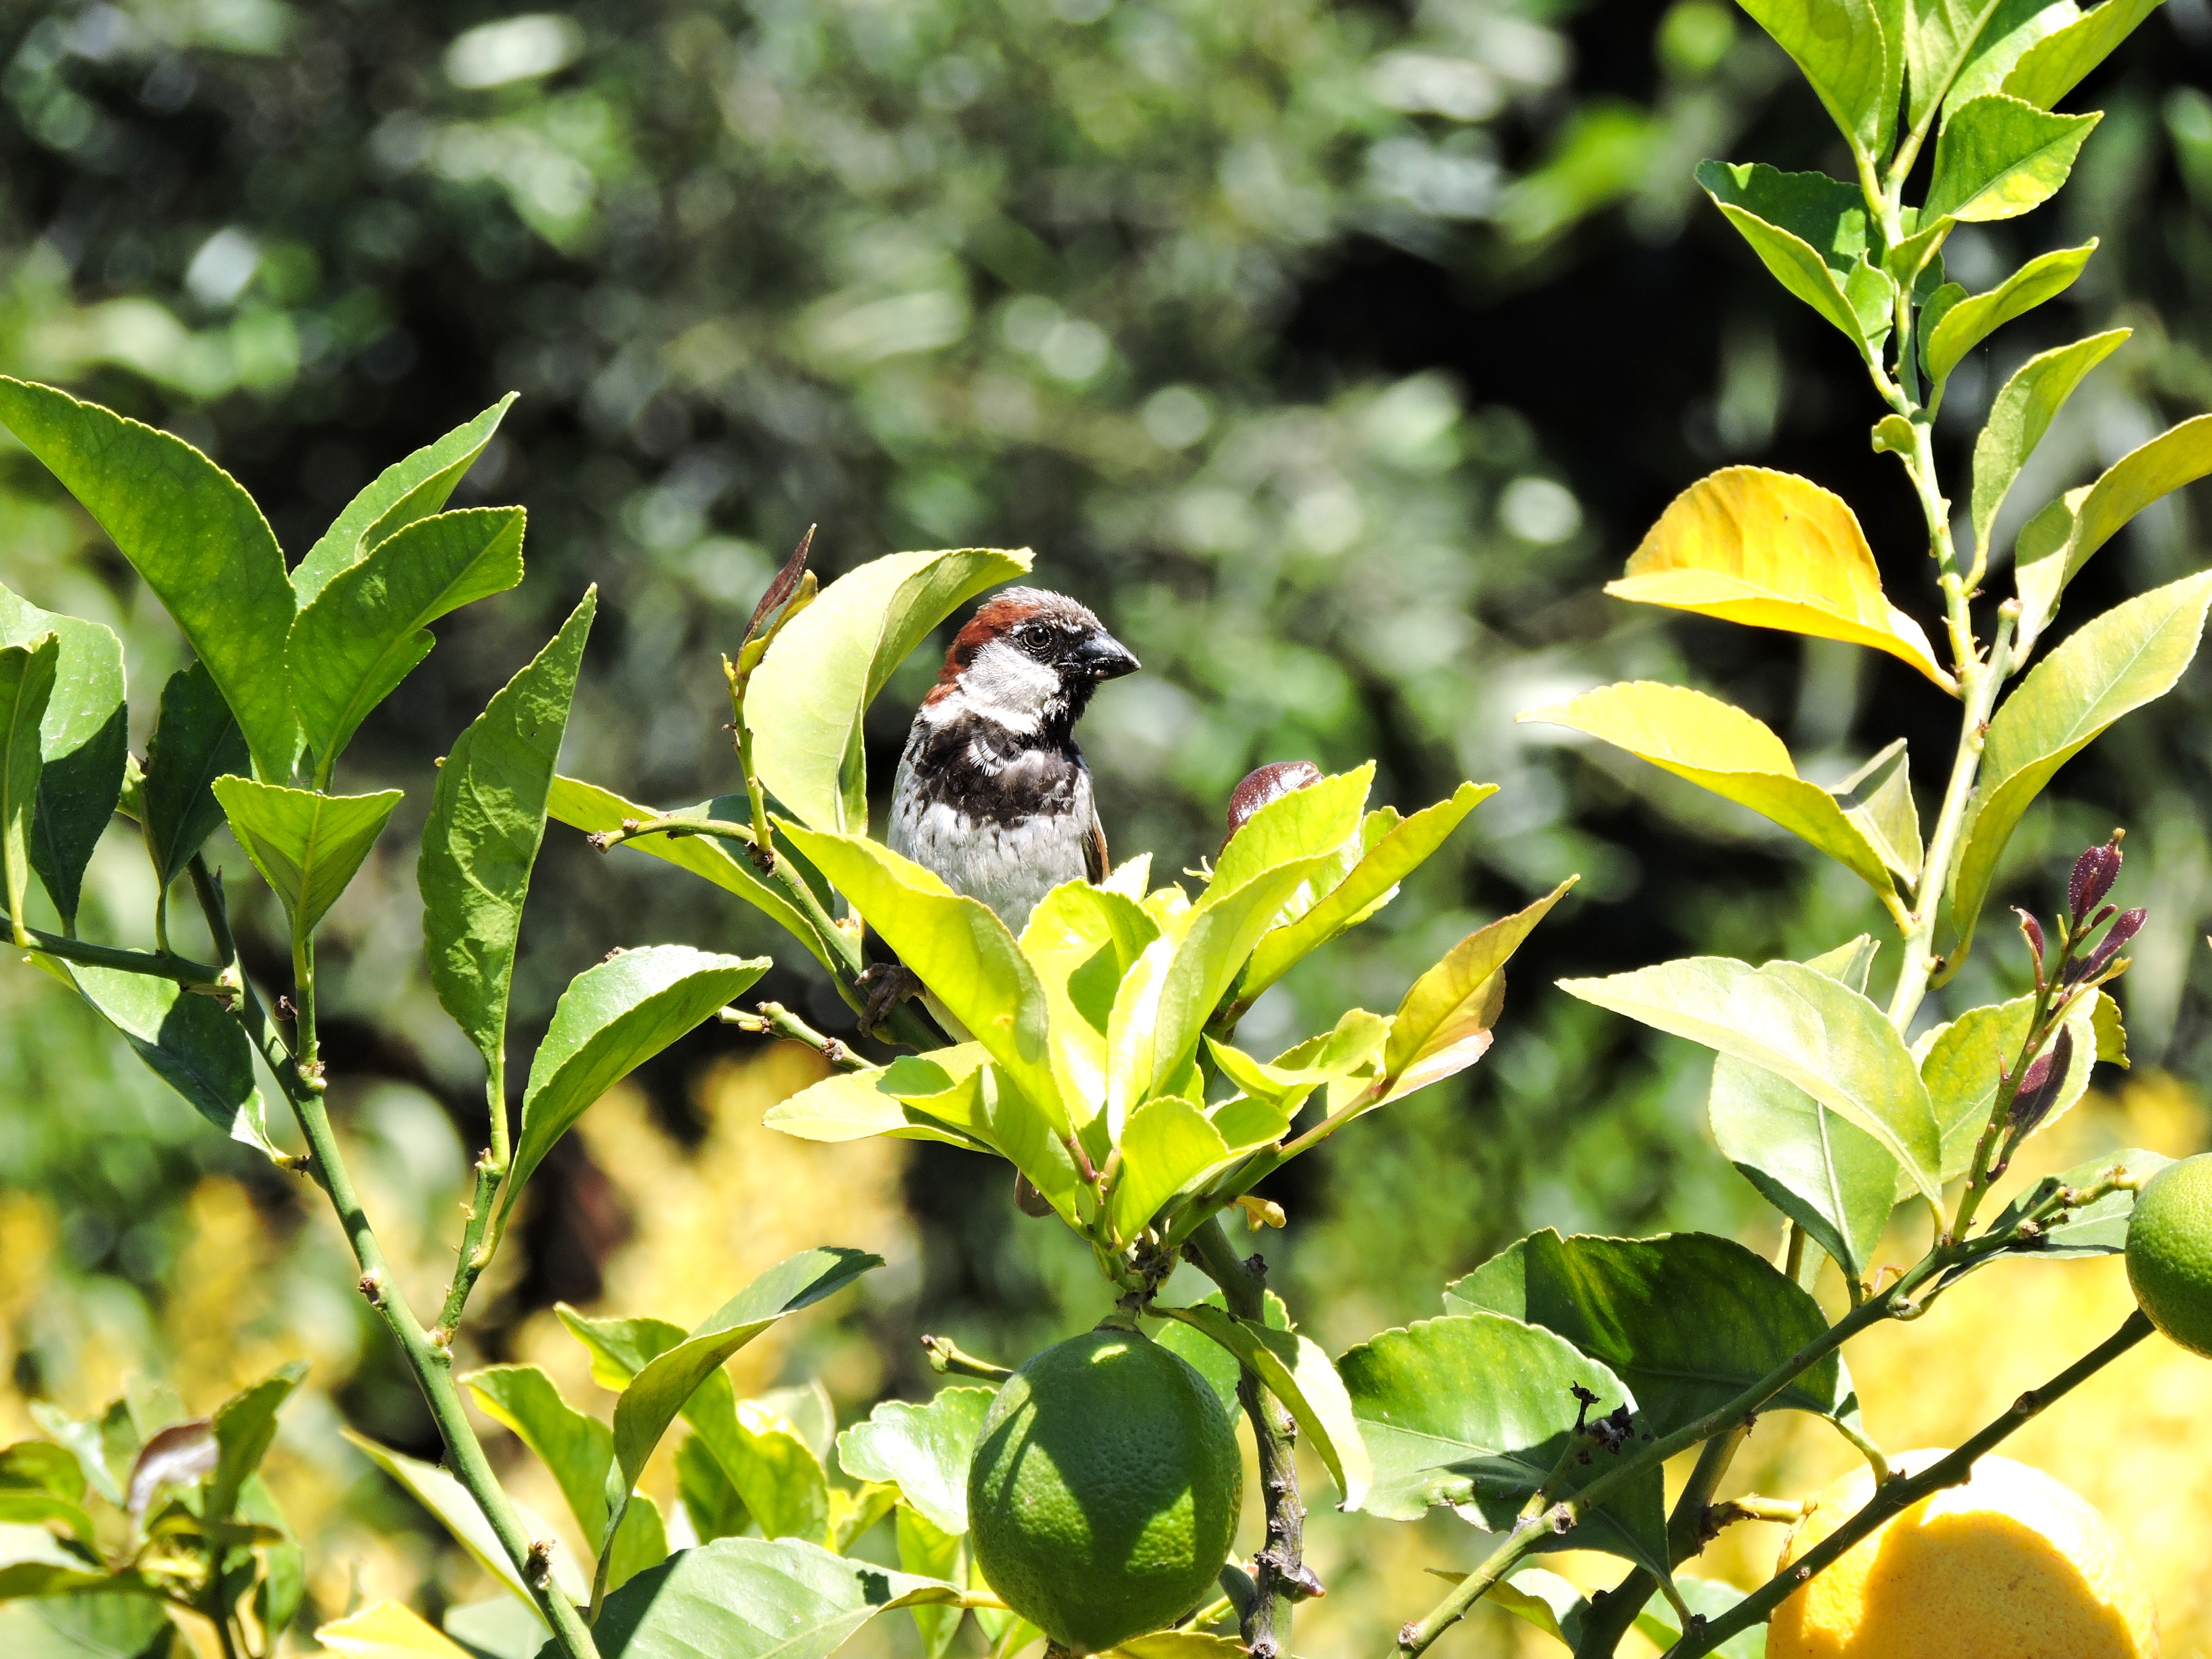
bird, plant, beak, branch, twig, feather, fruit, tree, terrestrial plant, songbird, berry, chickadee, flowering plant, perching bird, wildlife, grass, herb, jungle, evergreen, plant stem, old world flycatcher, tail, Chestnut sided Warbler, coraciiformes, piciformes, conifer, wing